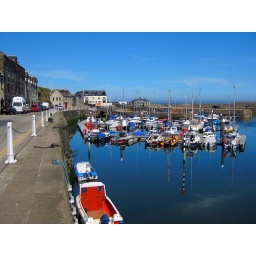
It's a rare day of perfect blue sky in the northeast Scottish town of Banff